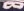
Number: 8